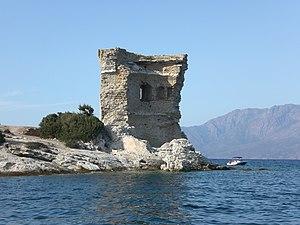
Située dans le Golfe de St Florent
Cette liste recense 83 tours génoises de Corse, soit 36 en Corse-du-Sud et 47 en Haute-Corse. Celles-ci sont présentées dans le sens horaire, en fonction de leur implantation, sur le littoral ou pas, depuis l'extrémité Nord de l'île. N'ont été retenues que les tours portées sur les cartes IGN, y compris celles qui sont aujourd'hui ruinées.
Saint-Florent, en corse : San Fiurenzu, est une commune française située dans la circonscription départementale de la Haute-Corse et le territoire de la collectivité de Corse.
Le fleuve Fiume Santu est un cours d'eau du département Haute-Corse de la région Corse qui se jette dans la Mer Méditerranée à l'ouest du golfe de Saint-Florent.
Les tours Martello sont des petites forteresses défensives construites par l'empire britannique à partir des guerres napoléoniennes. Elles sont hautes d'environ 12 mètres et peuvent abriter un officier et 25 hommes. Leur structure ronde et leurs murs solides et épais les rendaient très résistantes aux tirs de canon tandis que leur hauteur en faisait une plateforme idéale pour une pièce d'artillerie lourde, montée sur le toit plat et capable de tourner sur 360 degrés. Quelques-unes étaient entourées d'un fossé pour parfaire leur défense.